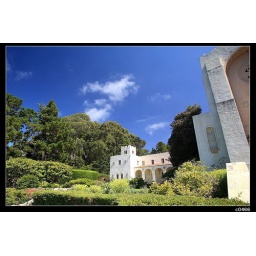
the church of  California was located beside of   California seacoast highway ,i like the style of Spanish  church and its decoration,garden...very beautiful